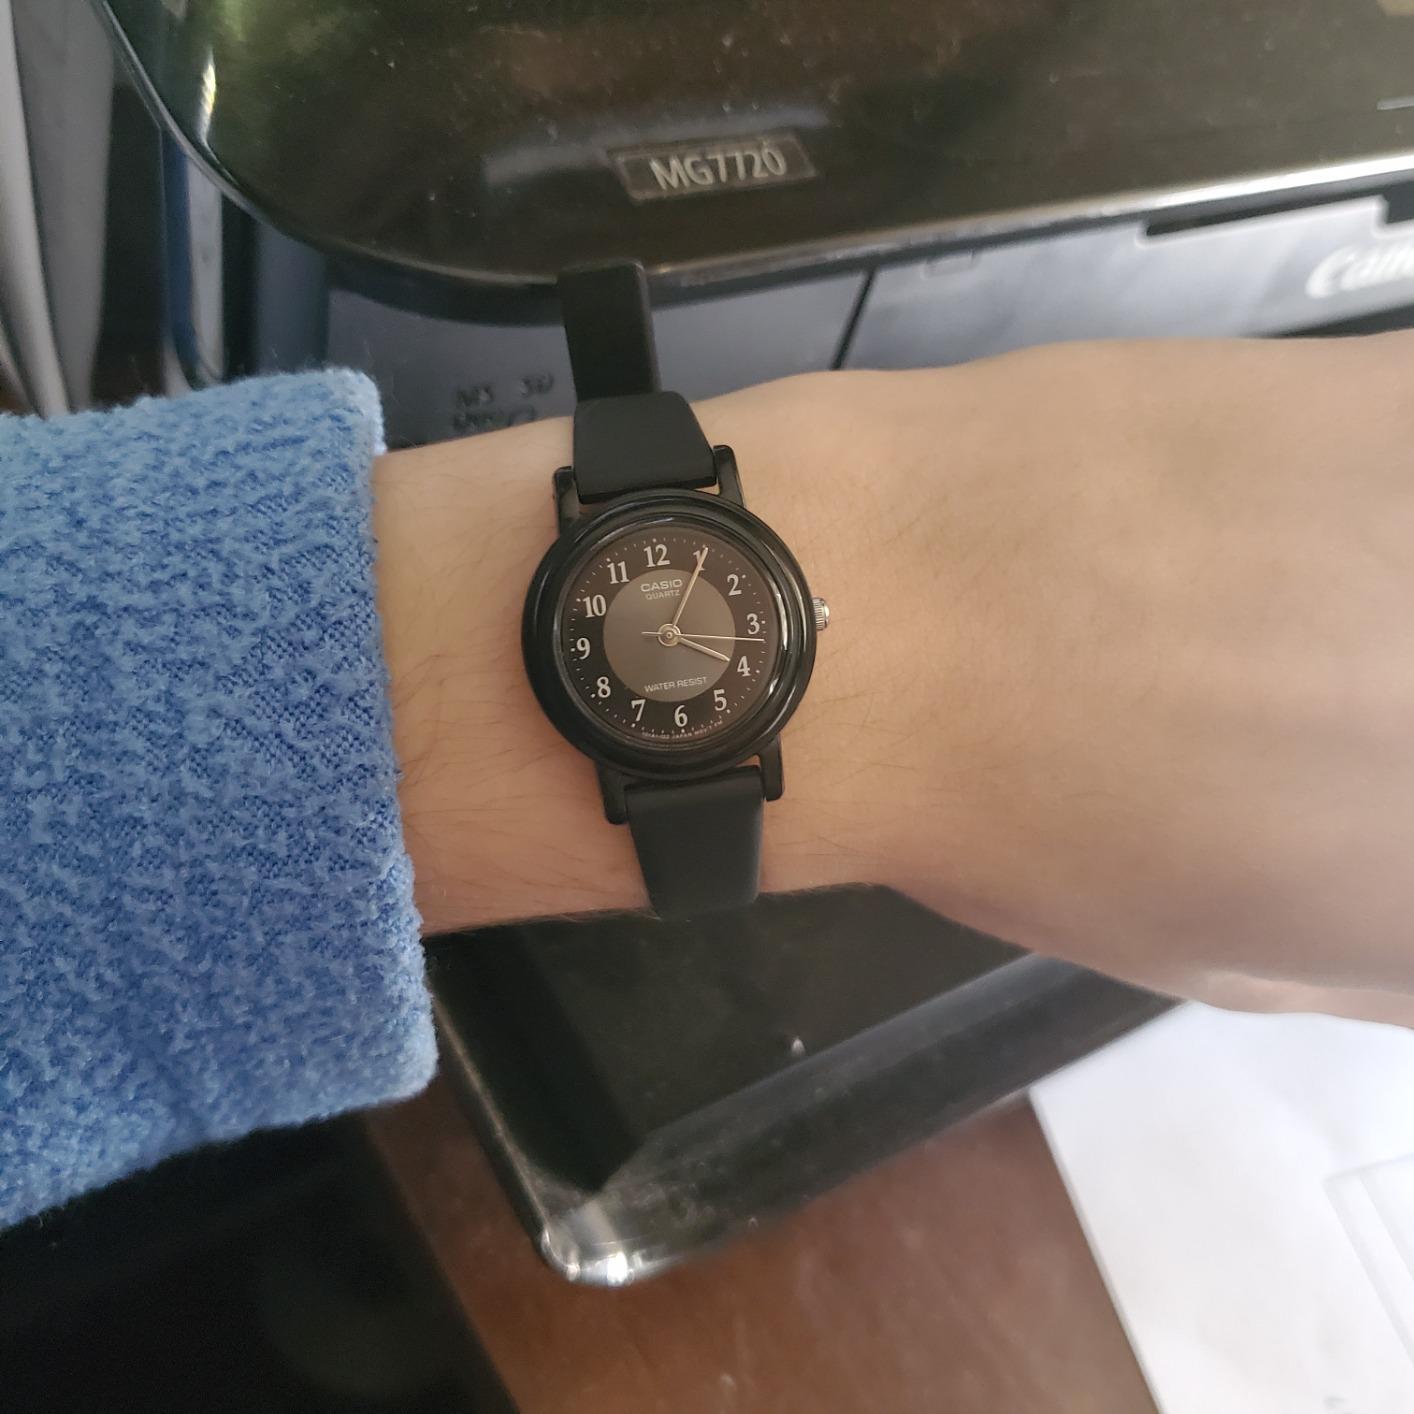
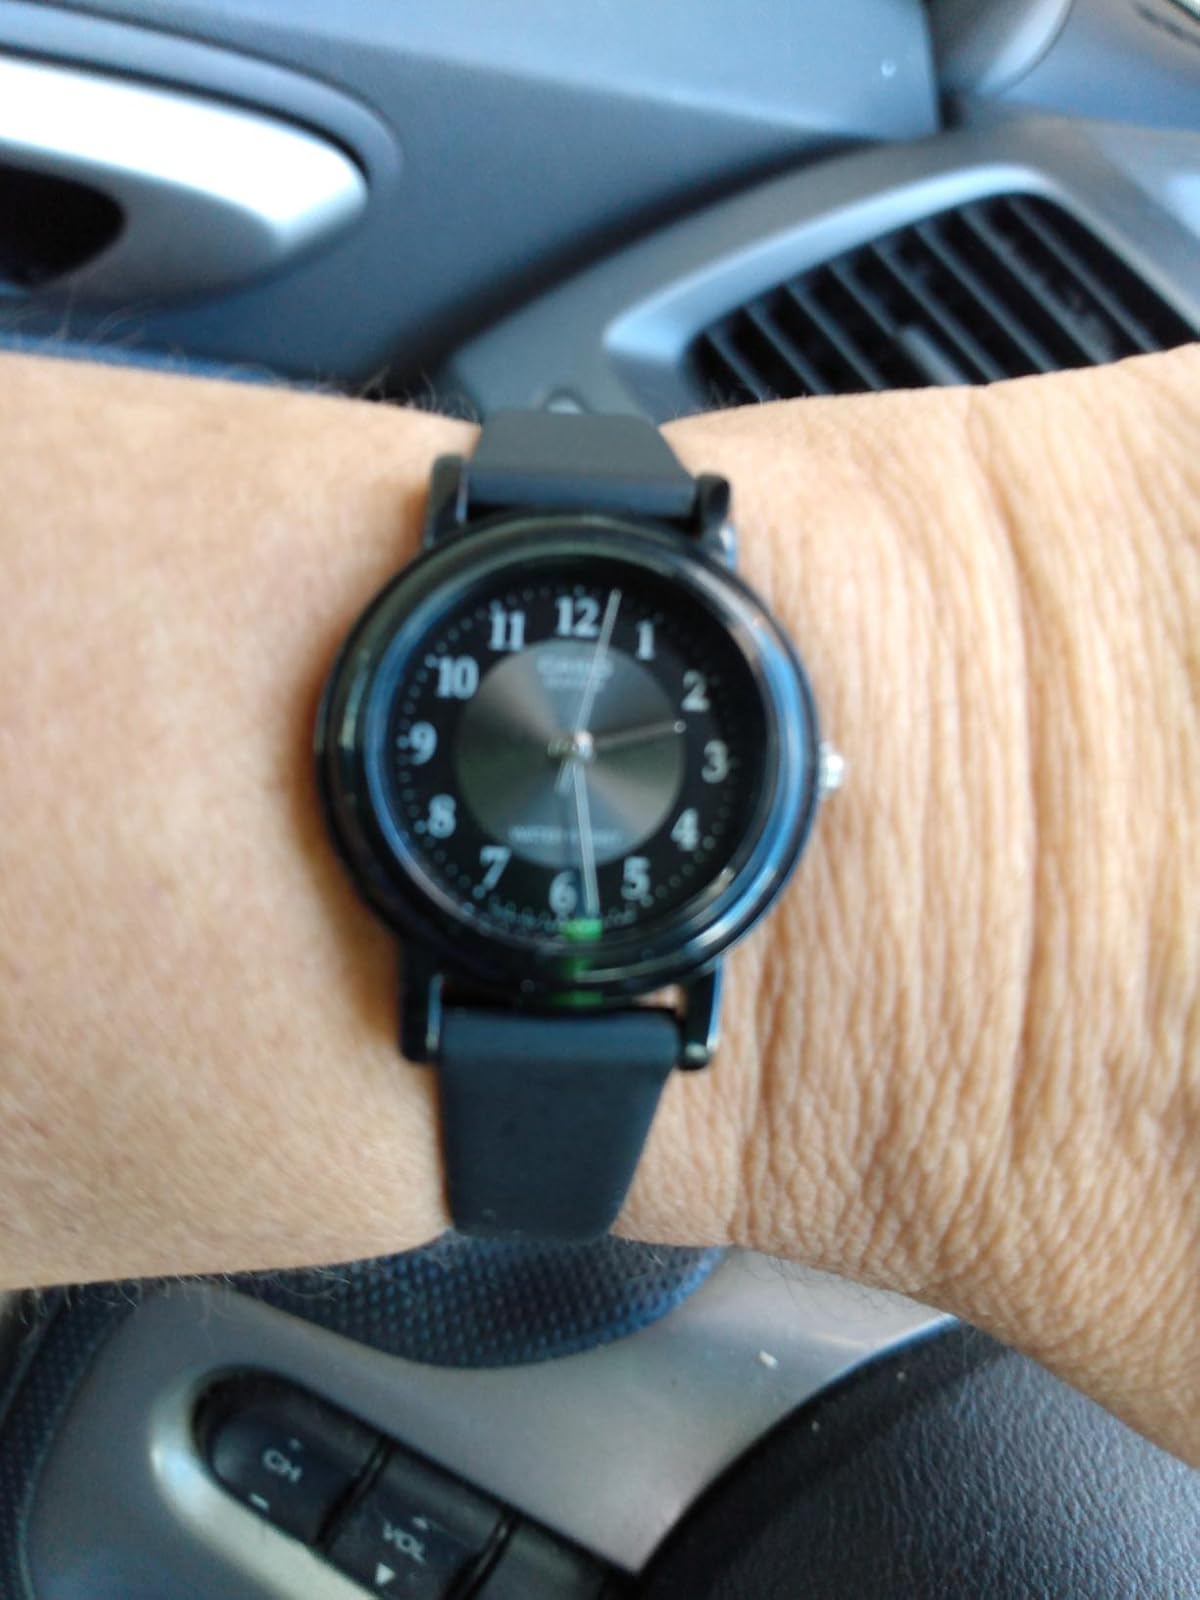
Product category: accessories_watch
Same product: yes